King Hussein Cancer Foundation and Center

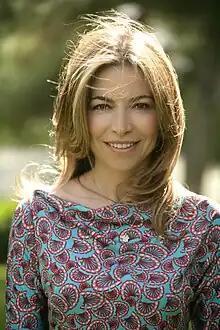
Princess Ghida Talal serves as the chair of the Board of Trustees of the King Hussein Cancer Foundation.

As the chairperson of the Board of Trustees of the King Hussein Cancer Foundation and Center, Princess Ghida presides over the management of KHCF/KHCC with a Board of Trustees composed of prominent business and social leaders who volunteer their expertise in the health, economic, and financial fields.